Dauling Dragon

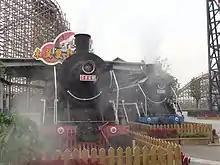
The two SY steam locomotives that mark the entrance to the ride

Dauling Dragon is famous for its iconic "high five" section, in which at the top of a hill each track banks to 90 degrees towards the other track in such a fashion that riders could appear to reach up and high five riders in the other train, although the trains are too far away for actual contact to be made. This has earned Dauling Dragon the nickname "High Five Coaster".